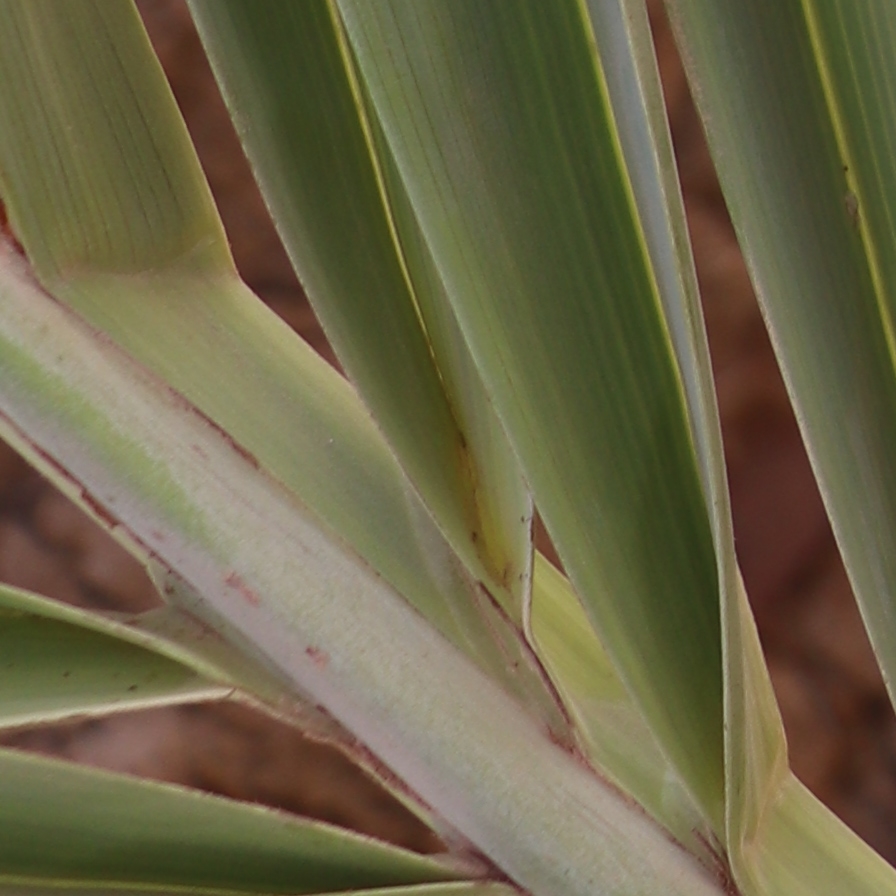
Label: Healthy